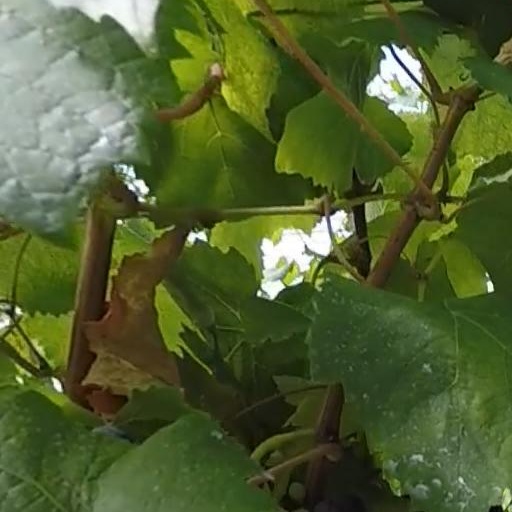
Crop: grape